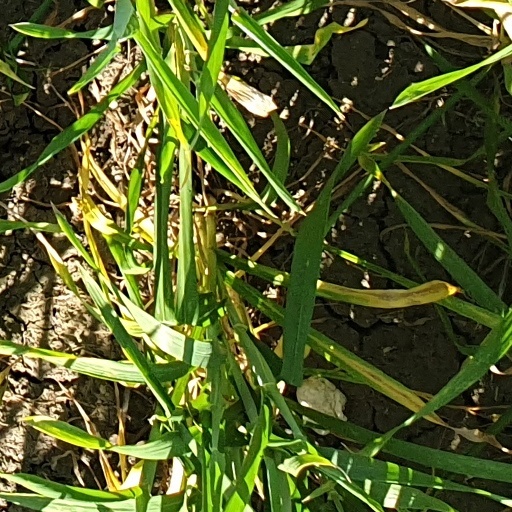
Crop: wheat